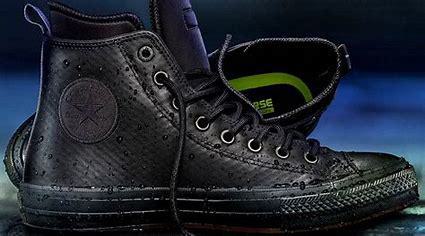
Brand: Converse
Model: Chuck Taylor All Star Ii